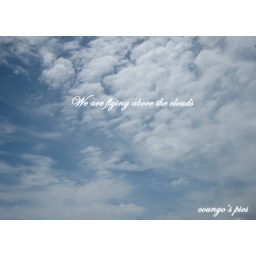
we are flying above the clouds